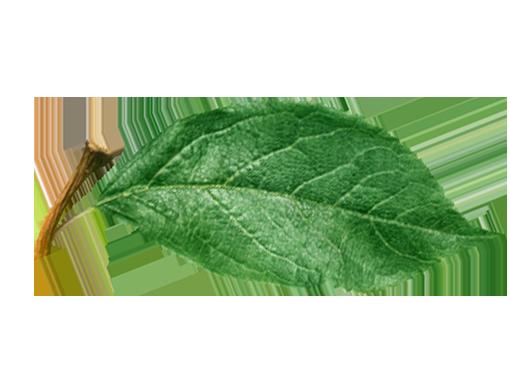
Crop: apple
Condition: healthy